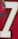
Number: 7